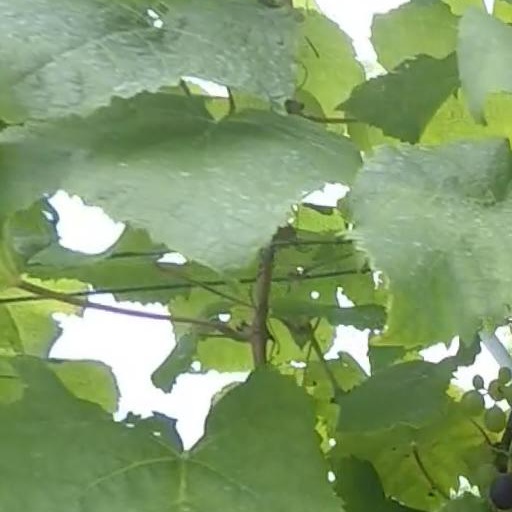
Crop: grape